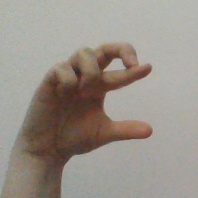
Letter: thal